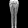
Label: Trouser